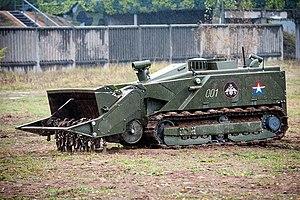
Le Uran-6 est un drone terrestre russe utilisé comme un char de déminage. Il a été utilisé durant la Guerre civile syrienne.